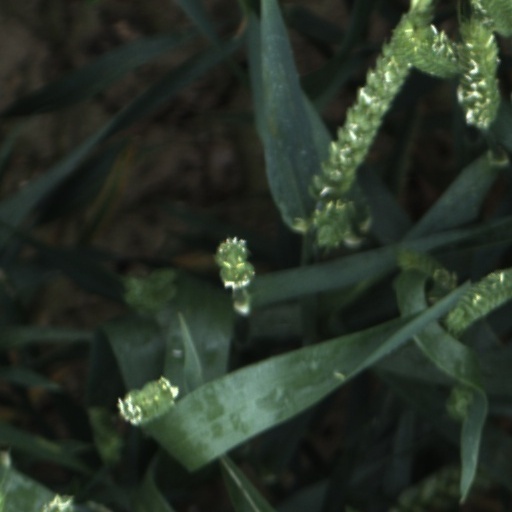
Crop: wheat